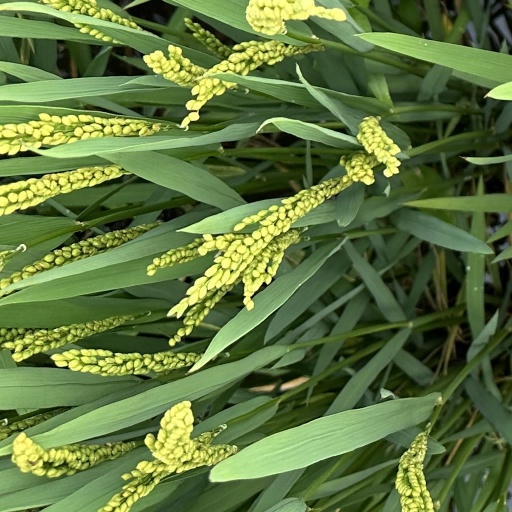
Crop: rice